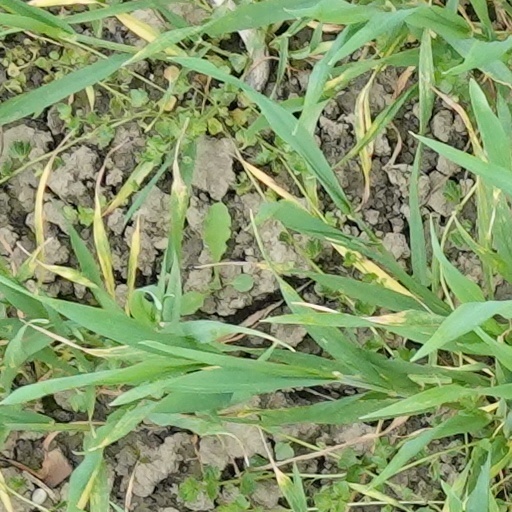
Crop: wheat